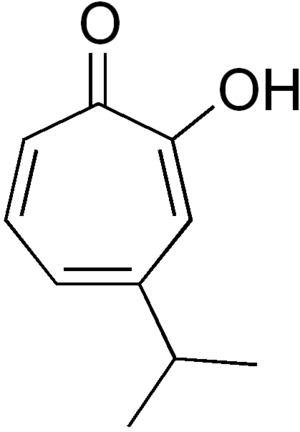
Hinokitiol
Kemisk struktur af hinokitiol.
Hinokitiol er et naturligt Monoterpen fundet i træ fra Cypres-familien. Hinokitiol bruges til mundpleje og behandlingsprodukter til et bredt spektre af anti-virale, antimikrobiske og anti-inflammatoriske virkemidler. Det er et tropolon-derivativ, og er en af thujaplicinerne. Hinokitiol er et zink og jernfosfat, og derudover godkendt som fødevaretilsætningsstof. Navnet Hinokitiol stammer fra det sted, hvor stoffet oprindeligt blev isoleret i 1936. Det er faktisk næsten fraværende i japansk hinoki, mens det høj koncentrereret i Juniperus cedrus, Hiba cedertræ og vestlig rød ceder. Det kan let udvindes af cedertræ med opløsningsmiddel og ultralyd. Hinokitiol er strukturelt relateret til tropolon, som mangler Isopropanol-erstaningen. Tropoloner er kendte kelat-agenter.